Cannabis in Germany

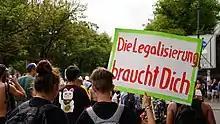
Hanfparade Berlin, 2019

The Global Marijuana March has taken place in Germany since 2000 and has been coordinated since 2011 by the Deutscher Hanfverband (German Hemp Association).